Rodeleros

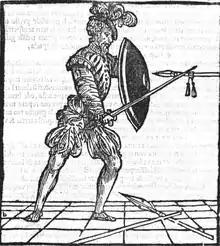
16th century woodcut of an Italian fencer wielding a "Rodela/Rotella"

Rodeleros ("shield bearers"), also called espadachines ("swordsmen") and colloquially known as "Sword and Buckler Men", were Spanish troops in the early 16th (and again briefly in the 17th) century, equipped with steel shields known as "Rodela" and swords (usually of the side-sword type).